St Neots Quads

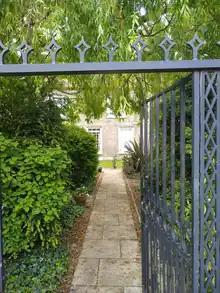
Dr Harrisson's house, the Shrubbery, in 2021

Medical knowledge about the care of premature babies was remarkably advanced in 1935, and it was quickly identified that specialist care would be essential. This could not be provided properly in the Miles home, and the quads were taken on 30 November to the home of Dr Ernest Harrisson at the Shrubbery in Church Street, St Neots. A dedicated nursery was provided there in a south-facing bedroom in Harrisson’s home.